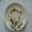
Label: plate